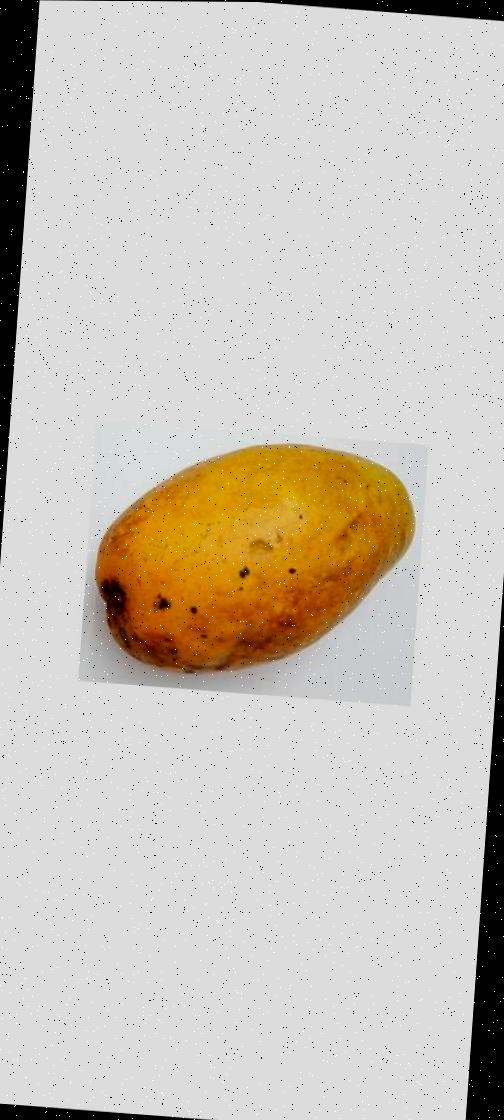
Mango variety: Bari-11